3rd federal electoral district of Baja California

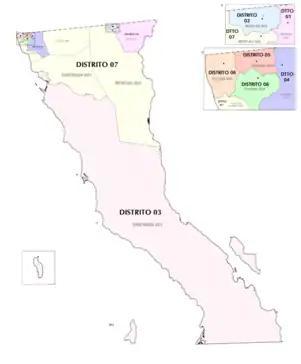
Baja California under the 2017–2022 districting scheme

is one of the 300 electoral districts into which Mexico is divided for elections to the federal Chamber of Deputies and one of nine such districts in the state of Baja California.